Happiness (Red Velvet song)

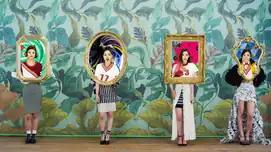

The music video is set in a jungle-inspired background with geometric patterns, combination of live action and animation, and various split screens. In addition, similarly to being led on a roller coaster at an amusement park, it has dynamic camera movements separating the fantasy world from reality, overcoming adult greed to gain happiness like in a fantasy world. Following the music video's release, Song Hyung-geun of "E Today" noted Red Velvet's "eye-catching charm", further praising the video for its "differentiated visual beauty using various imaging techniques such as motion graphics and collage". Kim Sun-min of "News Way" noted Red Velvet's "glamorous outfits and striking hairstyles" in the music video. On December 3, 2020, the music video for the track reached 100 million views on YouTube, with them becoming the first SM Entertainment group to have over a hundred million views debut music video, while it was the ninth music video of Red Velvet to reach this mark.